Eniwa City Historical Museum

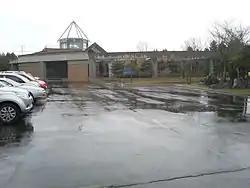

opened in Eniwa, Hokkaidō, Japan in 1990. The display is organized in accordance with six main themes: the land, early peoples (Jōmon, Zoku-Jōmon, and Satumon cultures), Ainu homeland, opening up the land, the birth of the village of Eniwa, and post-war. The collection includes an assemblage of Jōmon-period artefacts from the Karinba ruins that has been designated an Important Cultural Property.